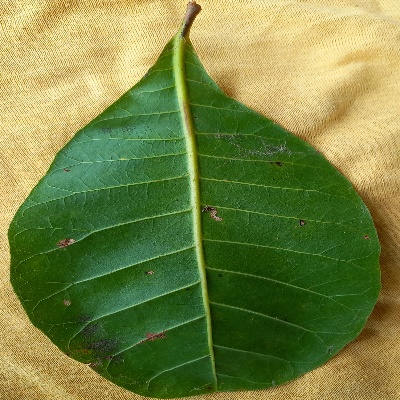
Crop: Cashew
Condition: anthracnose